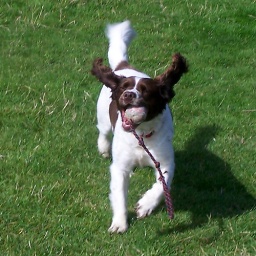
She found a ball in the long grass and was having a great time with it.